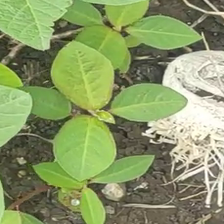
Weed species: Moti_dudhi(Euphorbia_geneculata_L)